708090

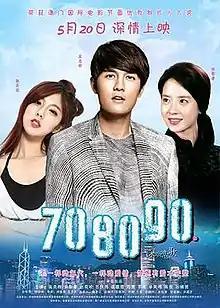

708090 is a 2016 Chinese romantic drama film directed by Lin Yiqi, Deng Jianquan and Chen Muchuan. It features Kenji Wu, Song Ji-hyo, Zhao Yihuan, Ray Lui, Irene Wan, Duo Liang, Li Fengming, Chen Rui and Lau Shek-yin. Production started in September 14, 2014 in Shenzhen and ended on October 20, 2014 in Phnom Penh. The film was released in China by Beijing Huaxinbo Media on May 20, 2016.